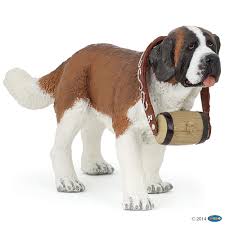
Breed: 211-n000068-Saint_Bernard